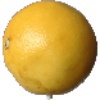
Label: Grapefruit White 1